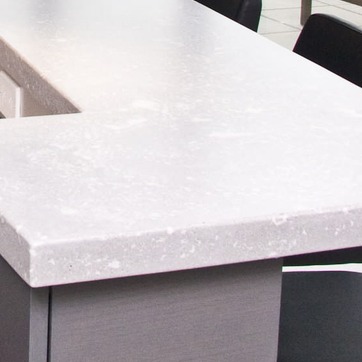
Material: polishedstone